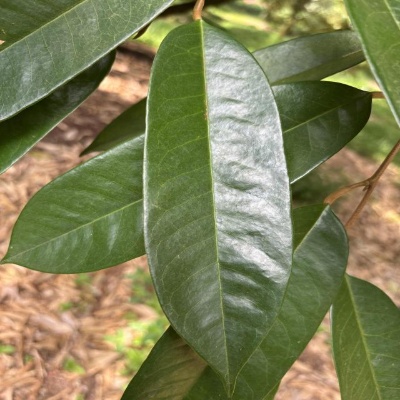
Label: Leaf_Healthy